Transport in Thanjavur

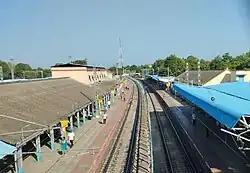
Thanjavur junction railway Station

Thanjavur Junction railway station (Code : TJ) is an important railway junction of Southern Railways. Thanjavur is connected by rail with most important cities and towns in India. This district has 122.07 Kilometers of Broad gauge railway lines with 20 Railway stations connecting Thanjavur to major centres in the state. Thanjavur is also reachable by train from other Indian cities. 'Thanjavur Junction' is the station to alight. There are daily express trains to Chennai, Mysuru, Ernakulam, Thrissur, Palakkad, Coimbatore, Erode, Tiruppur, Tiruchchirapalli, Hosur, Salem, Karur, Madurai, Tirunelveli, Rameswaram, Tiruchendur, Cuddalore, Dharmapuri, Villupuram, Chengalpattu, Mannargudi, Bengaluru, Dindigul, Pudukkottai, Karaikudi, Sivaganga, Manamadurai and weekly trains to Tirupati, Nellore, Itarsi, Visakhapatnam, Hubli, Vasco da Gama (Goa), Vijayawada, Nagpur, Jabalpur, Satna, Katni, Allahabad, Ayodhya, Faizabad, Varanasi and Bhubaneswar. There are frequent passenger trains from the city to towns like Thiruvarur, Nagapattinam, Karaikal, Tiruchirapalli, Kumbakonam, Mayiladuthurai and Nagore. For train timings and on-line reservations (within India) visit the IRCTC's website.